Lynn Rapu

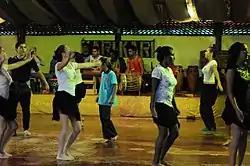
Cultural Academy Ma'aranui

Created the cultural academy back in 1996, where he teaches free classes in music, dance, native language, ancestral navigation principles, customs and crafts of Rapa Nui. It has formed recognized artist of the ethnic group, winners of the Tapati Rapa Nui festival and participants of various folkloric troupes. In the same year the Cultural Ballet Kari Kari is founded, a traditional troupe with a long history in the island and with international presence.